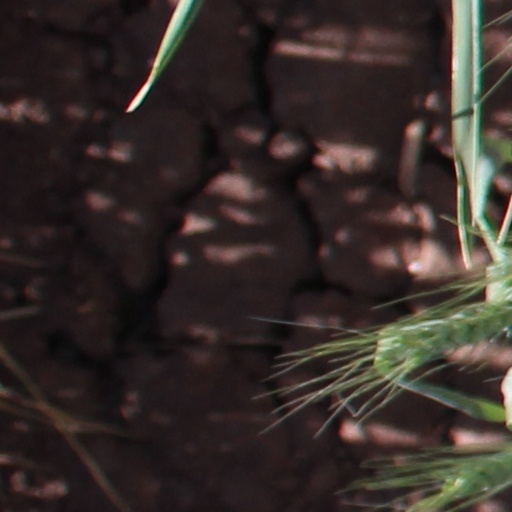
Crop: wheat